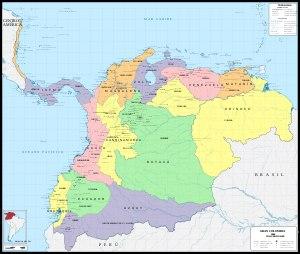
La Grande Colombie est un pays d’Amérique du Sud du XIXᵉ siècle. « Grande Colombie » est le nom actuellement utilisé pour désigner le pays alors officiellement dénommé République de Colombie de 1821 à 1831 pour la différencier de l'actuelle Colombie. Le pays est né de l'indépendance d'une partie de l'Amérique du Sud vis-à-vis de l'Espagne.
La Ley de División Territorial de la República de Colombia du 25 juin 1824 est une loi adoptée par le Sénat et la chambre des représentants de la Grande Colombie qui redéfinit la structure politico administrative de son territoire.